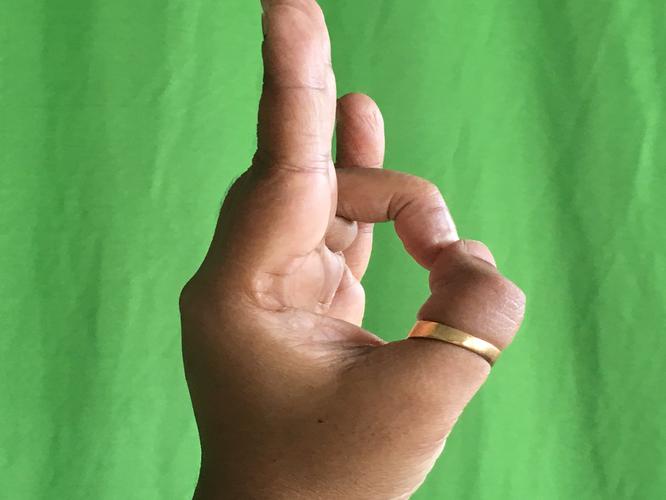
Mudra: Mayura
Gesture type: single_hand